Grinnall Scorpion

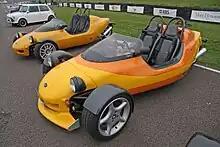
Grinnall Scorpion III

The Grinnall Scorpion III is a reverse trike, with two wheels at the front and one at the rear, which is a better-handling configuration than one wheel at the front. Designed in 1991 by Steve Harper, the Scorpion III features a GRP body tub which is bonded to a space frame chassis underneath, and employs a BMW K-series motorcycle engine as its power plant. The engine, gearbox and final drive from the motorcycle are utilised with a special rear wheel which is fitted with a car tyre, as are the front wheels. It has a very good power-to-weight ratio which endows it with excellent performance. The rear wheel is of a smaller circumference than the bike's wheel so the gearing is optimised for a lower top speed of around with 0-60 mph (97 km/h) taking around 6 seconds when using a K1100 engine. Any BMW K engine can be used, from a 750 cc 3-cylinder, to a 1200 cc, 4-cylinder, giving power outputs from to .